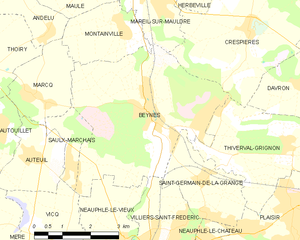
Beynes
Kort over kommunen
Kort over kommunen
Beynes er en fransk kommune i departementet Yvelines